Monster Hunt

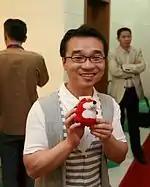
Raman Hui directed film which is his first live action directorial debut

Hui had long wanted to produce a movie in China. In an interview with the "South China Morning Post" he said that while overseeing sequences for the Gingerbread Man character in "Shrek," he daydreamed about animating a character from a Hong Kong bakery, a Pineapple Bun Man. The idea for the film began in 2005 when Hui—who was living in Hollywood at that time—approached producer Bill Kong on the possibility of making an animated movie in China. But Kong who had no experience with animated film turned the proposal down. The two, who had known each other for 20 years, met as Kong used to distribute movies for DreamWorks Animation in China. But about three years later in 2008, Kong, while visiting Hollywood, invited Hui out for drinks on Sunset Boulevard and asked him if he could make a live-action film with computer graphics for him. Hui, who hadn't done any live-action movies simply said, "Sure, I'll give it a try." Kong introduced Hui to Hong Kong writer Alan Yuen to see what they could come up with. They started looking for comic books or other intellectual property to adapt, but to no avail. Alan finished the script alone by the summer of 2009 taking vague inspiration from monsters mentioned in classical Chinese literature, but with an original story.